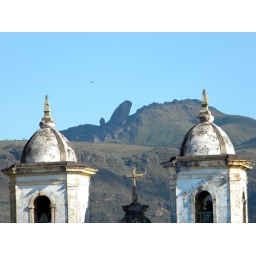
Itacolomi peak, bird and XVIII century baroque church in Ouro Preto, Minas Gerais, Brasil.